Jugtown Historic District

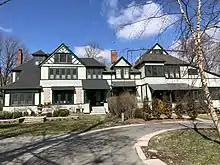
The Pines housed Evelyn College for Women from 1887 to 1897.

The early 19th century saw the first accounts of new commercial activity in Jugtown. By 1803, a brickyard and pipe factory was being operated by Stephen Scales. Around this time, Jacob Ineka had opened a second pottery south of Nassau Street, with the original pottery possibly having been shut down. Jugtown produced stone and clay jugs, with one of the village's potters known to have been African-American. Jugtown, previously divided between the townships of West Windsor and Montgomery, became part of Princeton Borough in 1813, though it retained an independent identity. Trade on the Delaware and Raritan Canal led to a period of economic prosperity that contributed to Jugtown's growth in the 1830s. A hotel existed in the community by the end of the decade.